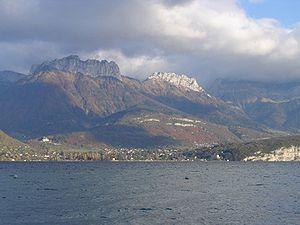
Menthon-Saint-Bernard est une commune française située dans le département de la Haute-Savoie, en région Auvergne-Rhône-Alpes.